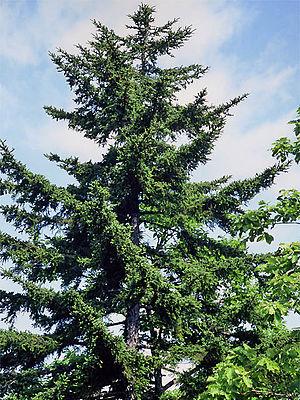
Picea glehnii est une espèce de conifère de la famille des Pinacées. Ce conifère est originaire de l'Asie du Nord-Est.